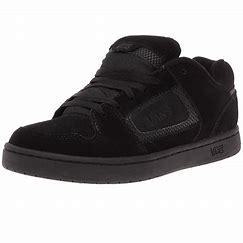
Brand: Vans
Model: Skate Skate